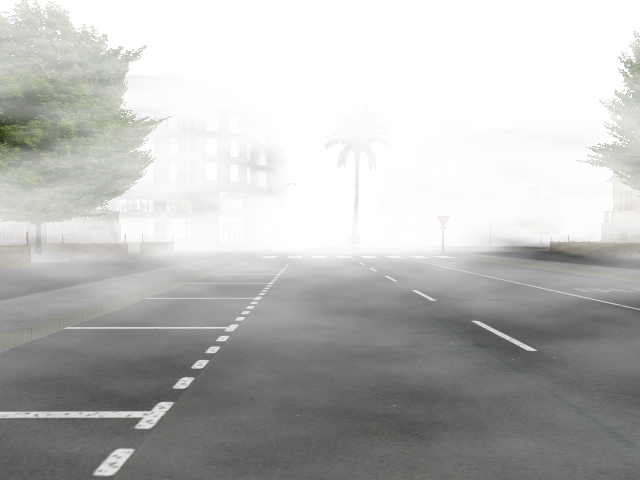
Weather: foggy or hazy